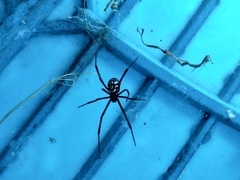
Species: Lactrodectus_hesperus